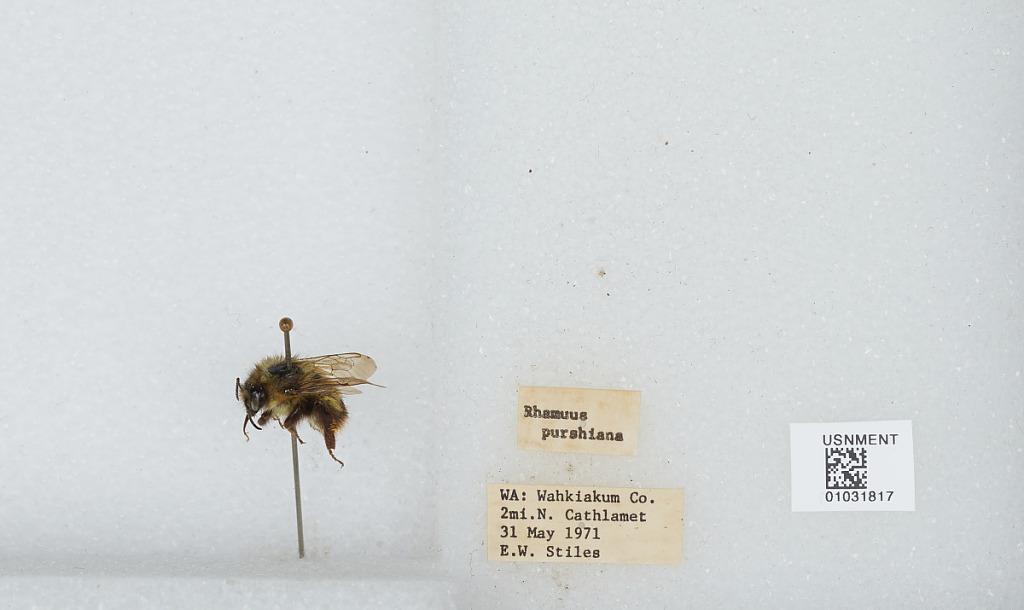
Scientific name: Bombus (Pyrobombus) mixtus Cresson
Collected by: E. Stiles
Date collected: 1971-5-31
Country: United States
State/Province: Washington
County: Wahkiakum
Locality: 2 miles north of Cathlamet
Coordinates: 46.2356, -123.396